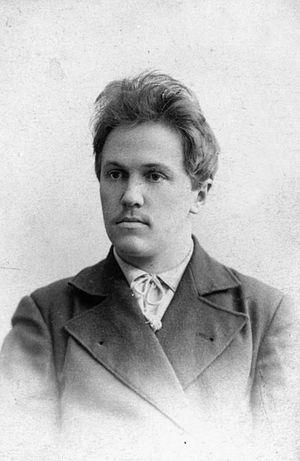
Nikolaï Evgen'evitch Ontchoukov, né le 3 mars 1872 à Sarapoul, mort le 11 mars 1942 dans l'oblast de Penza, est un folkloriste, ethnographe, journaliste et éditeur russe, membre de la Société impériale russe de géographie.